Utopia (2003 film)

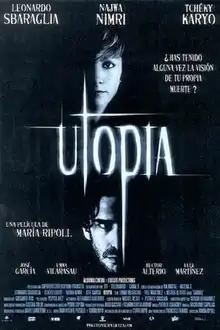
Spanish theatrical release poster

Utopia is a 2003 Spanish-French fantasy thriller film film directed by María Ripoll from a screenplay by Juan Vicente Pozuelo and Curro Royo which stars Leonardo Sbaraglia, Najwa Nimri, and Tchéky Karyo.